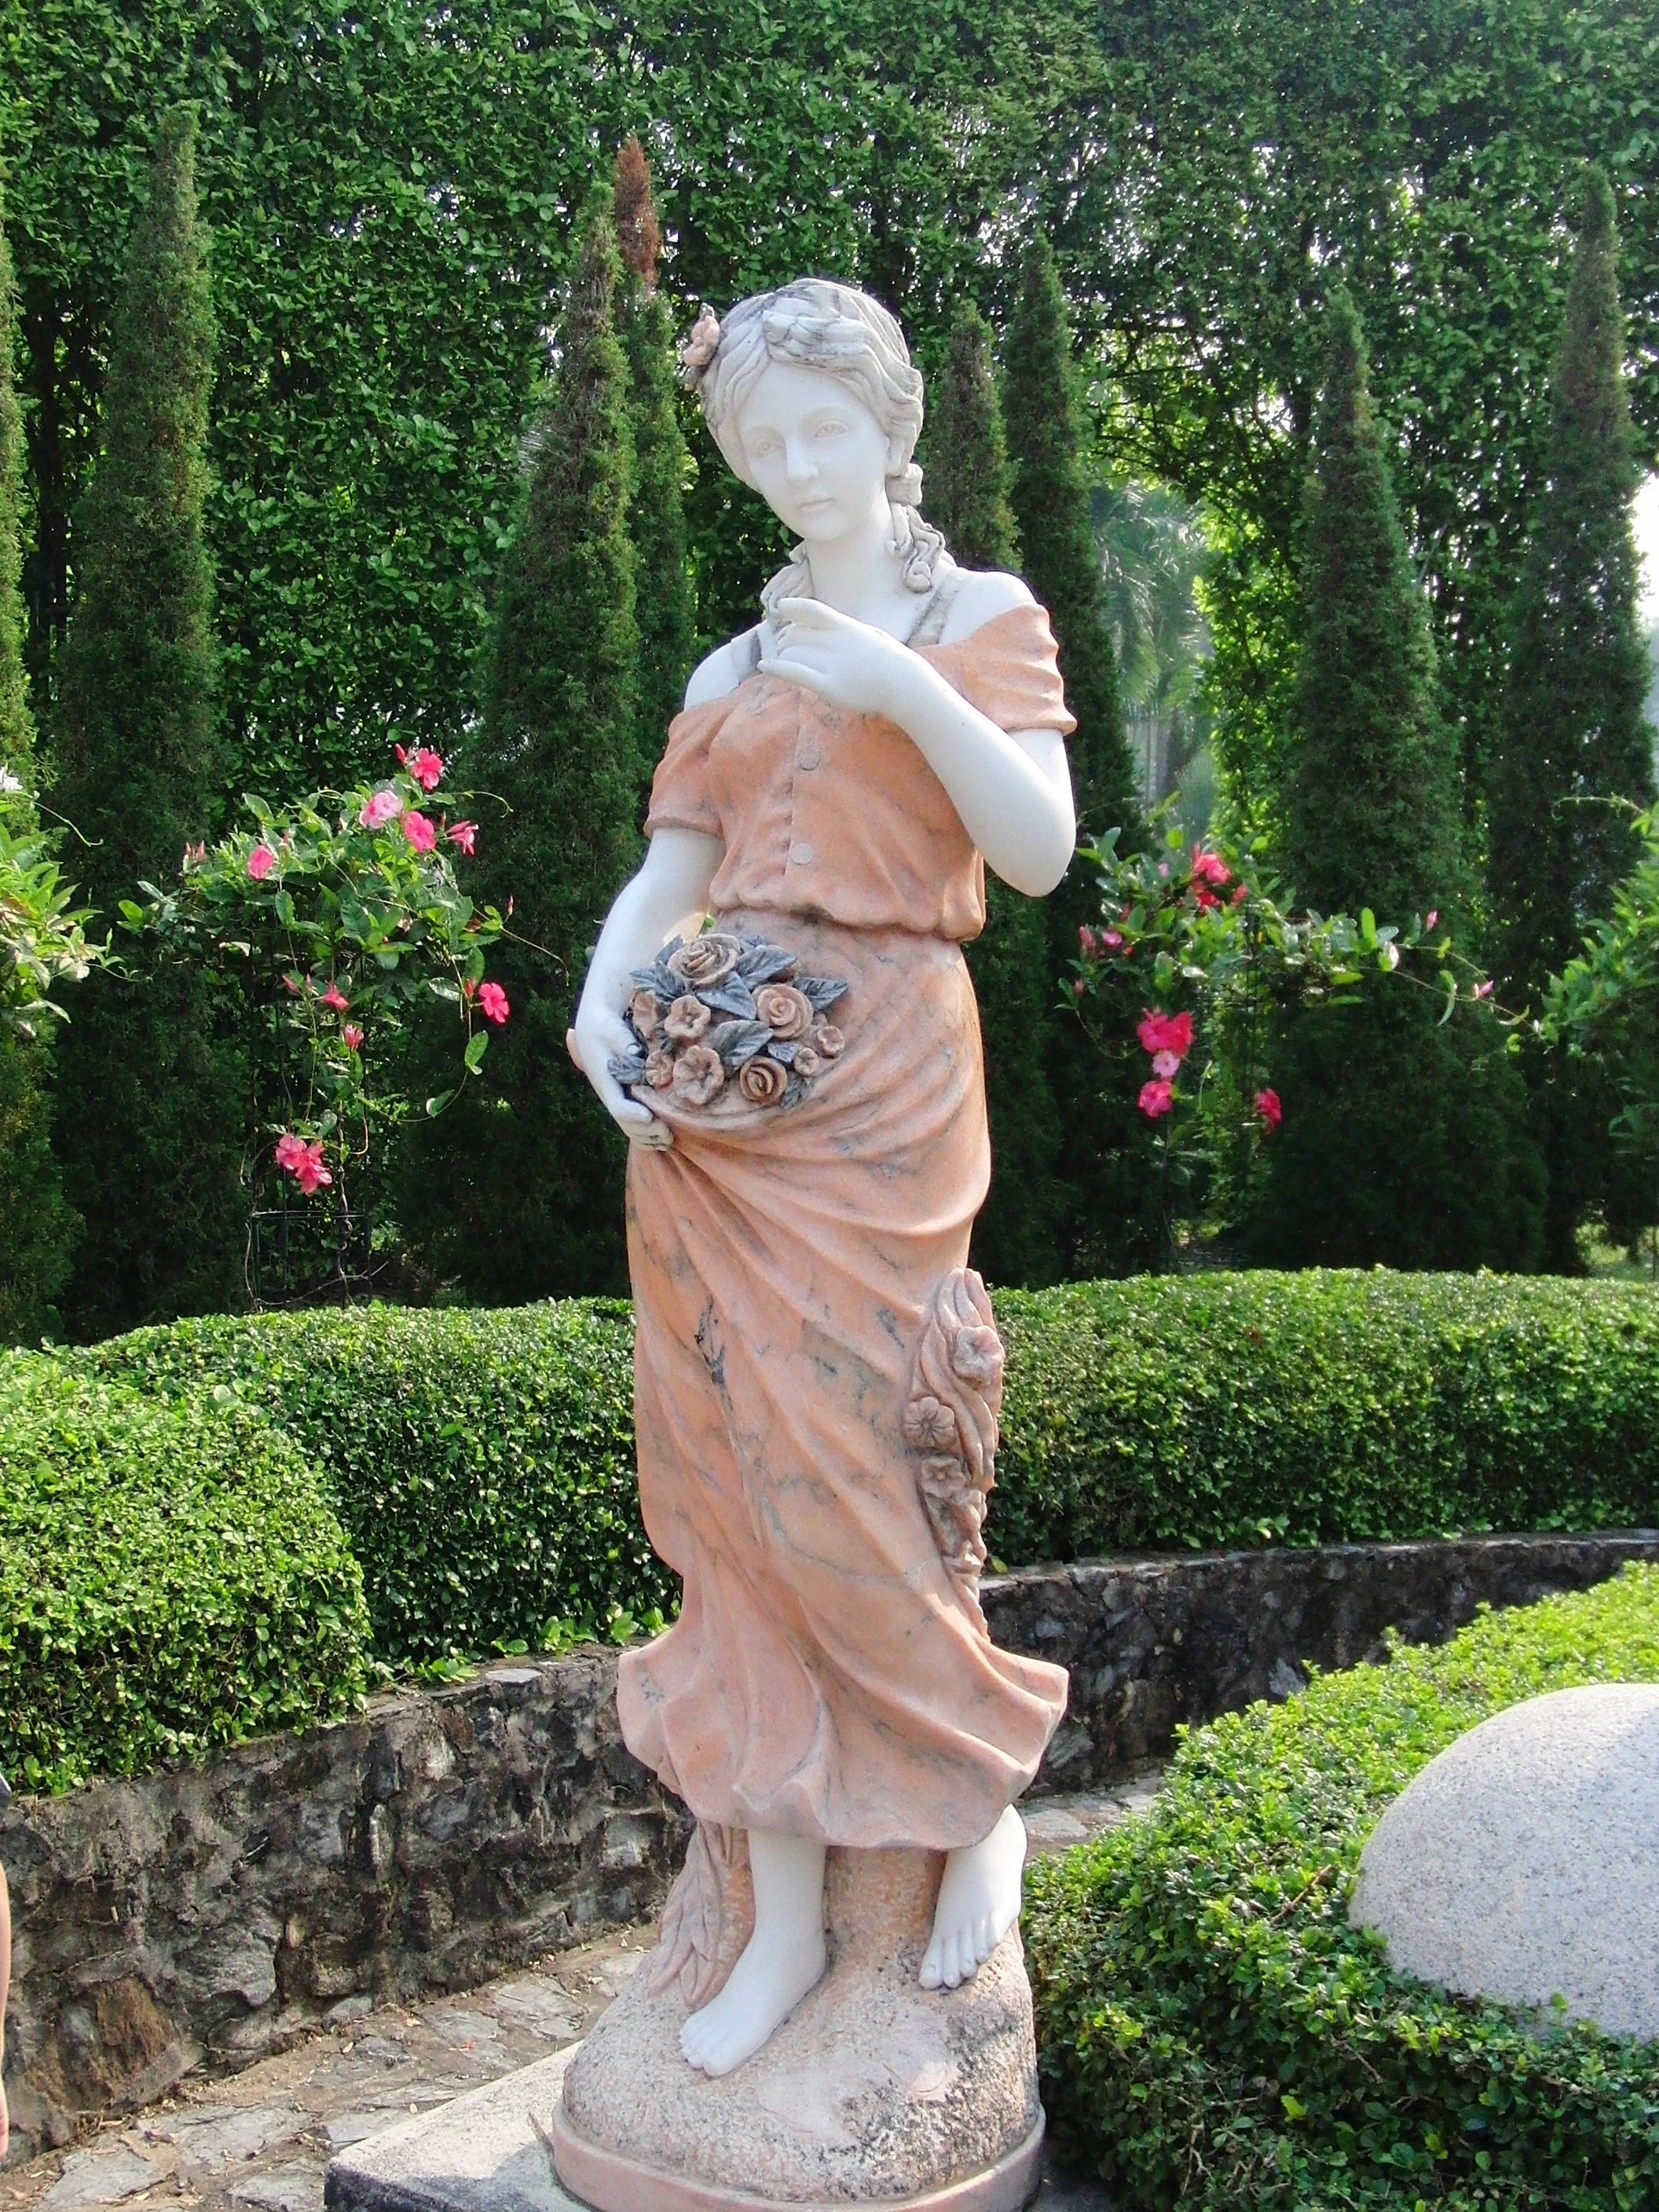
woman, alley, monument, vacation, statue, journey, park, garden, sculpture, memorial, art, carving, greens, stone carving, stone woman, park sculpture, a sculpture of a woman